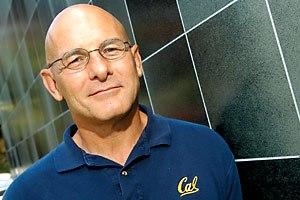
David A. Patterson, né le 16 novembre 1947 à Evergreen Park, est un scientifique américain, professeur émérite de l'université de Californie à Berkeley en génie électrique et informatique. Lui et John Hennessy sont les co-lauréats du prix Turing 2017 pour avoir été les pionniers d'une approche systématique et quantitative de la conception et de l'évaluation d'architectures informatiques ayant un impact durable sur l'industrie des microprocesseurs.